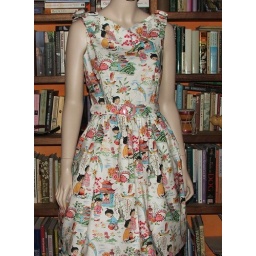
Miss MM dress in very cute Oriental print